Vincent Apap

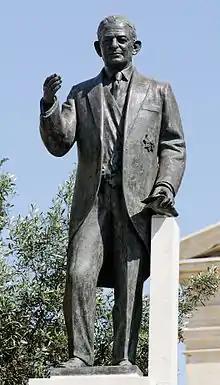
Statue of George Borg Olivier at Castille Square, Valletta (1990)

Apap's best-known works include various public monuments in Valletta, such as the Triton Fountain (1959), the bust of Enrico Mizzi (1964), the statue of Paul Boffa (1976) and the statue of George Borg Olivier (1990). Other notable works by Apap include statues in the Rotunda of Mosta, the Church of St. Augustine in Valletta, the Mdina Cathedral, St. George's Basilica in Gozo, the , St Helen's Basilica in Birkirkara and the Jesus of Nazareth Parish Church in Sliema. His last major work was a bust of Guido de Marco which was completed when he was 89 years old. The motifs of the theatre at Palazzo Carafa in Valletta were designed by Apap.